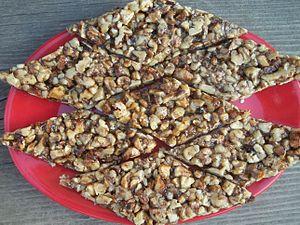
Le Gozinaki est une friandise traditionnelle géorgienne se dégustant exclusivement pour le Nouvel An. Depuis le XXᵉ siècle, elle est parfois consommée à Noël.